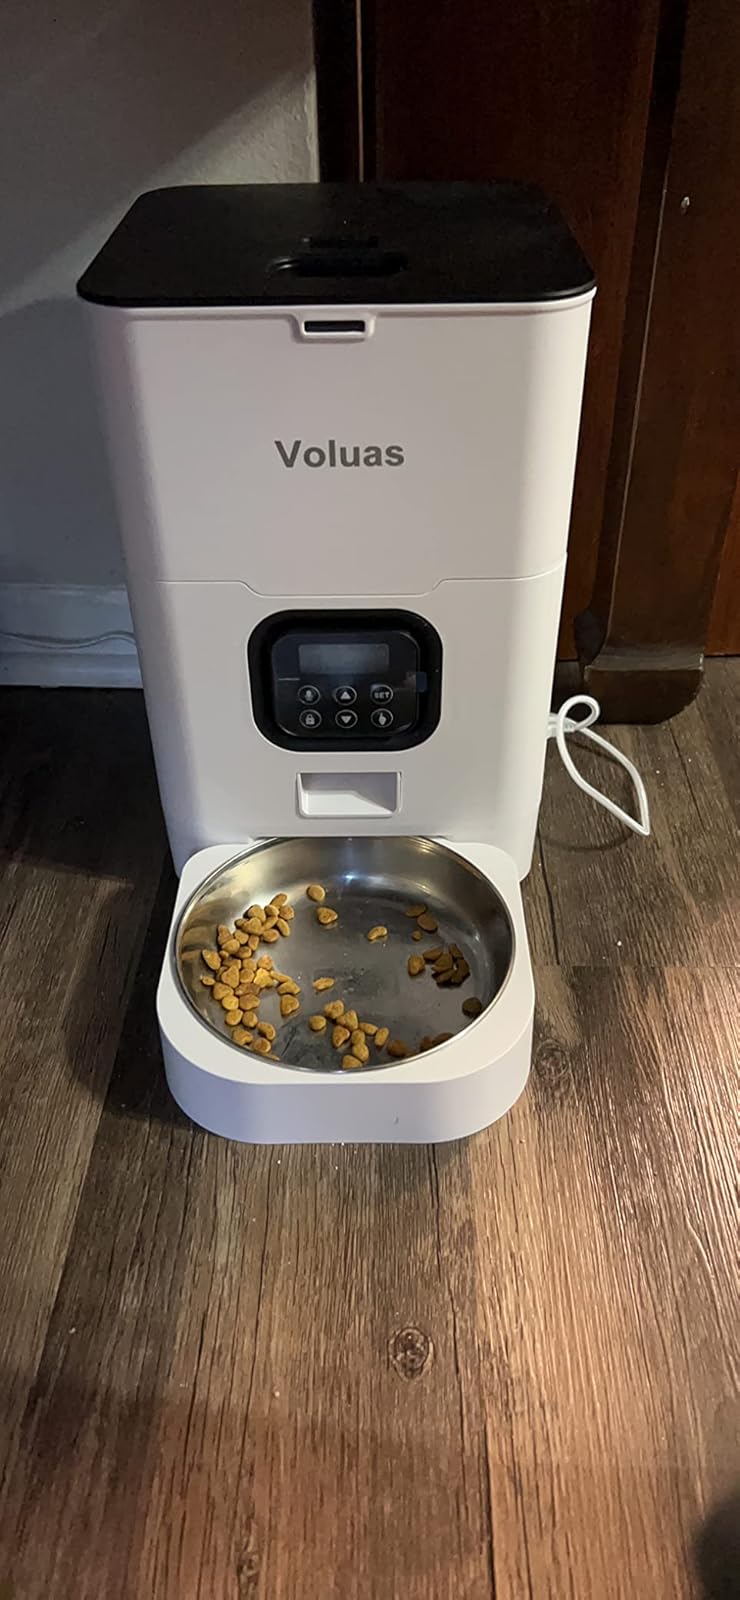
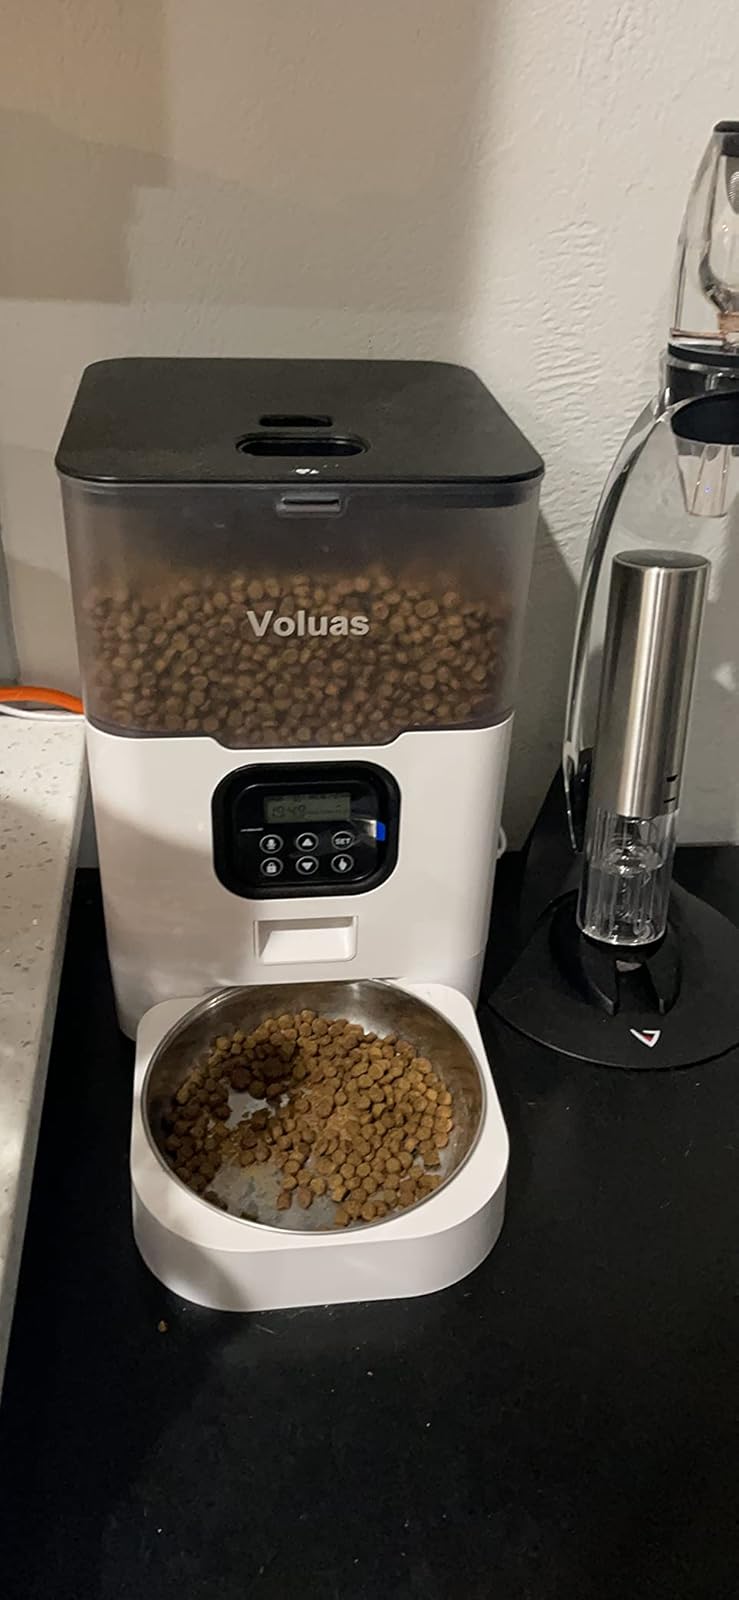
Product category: items_feeder
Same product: no